History of England

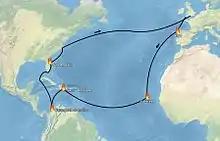
Sir Francis Drake's voyage 1585–86

The Tudor period coincides with the dynasty of the House of Tudor in England that began with the reign of Henry VII. Henry engaged in a number of administrative, economic and diplomatic initiatives. He paid very close attention to detail and, instead of spending lavishly, concentrated on raising new revenues. Henry was successful in restoring power and stability to the nation's monarchy following the civil war. His supportive policy toward England's wool industry and his standoff with the Low Countries had long-lasting benefit to the economy of England. He restored the nation's finances and strengthened its judicial system. The Renaissance reached England through Italian courtiers, who reintroduced artistic, educational and scholarly debate from classical antiquity. England began to develop naval skills, and exploration intensified in the Age of Discovery.